HMS Uganda (66)

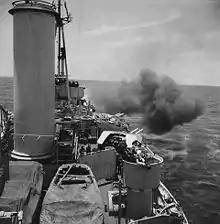
Bombardment by HMCS "Uganda" of Sukuma Airfield on Miyako-jima in May 1945

HMS "Uganda" was one of the "Ceylon" sub-class (the second group of three ships built in 1939) of the "Fiji"-class cruisers, and built by Vickers-Armstrong at their Walker yard. She was launched on 7 August 1941 and commissioned on 3 January 1943.